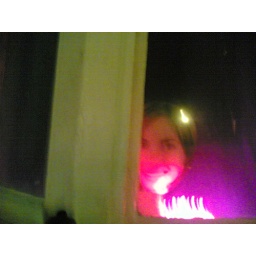
Photo of a face in a window